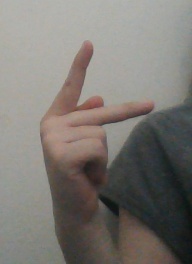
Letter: dha